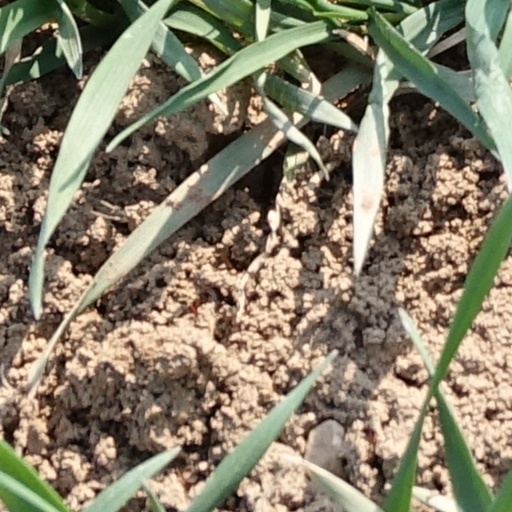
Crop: wheat